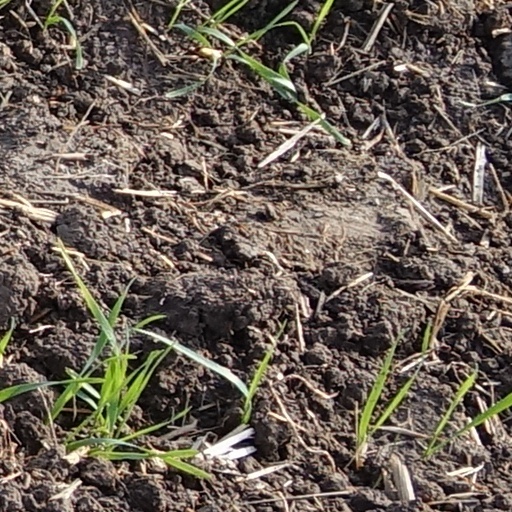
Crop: wheat